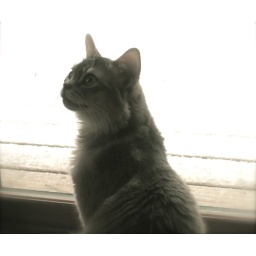
Gracecakes in black & white